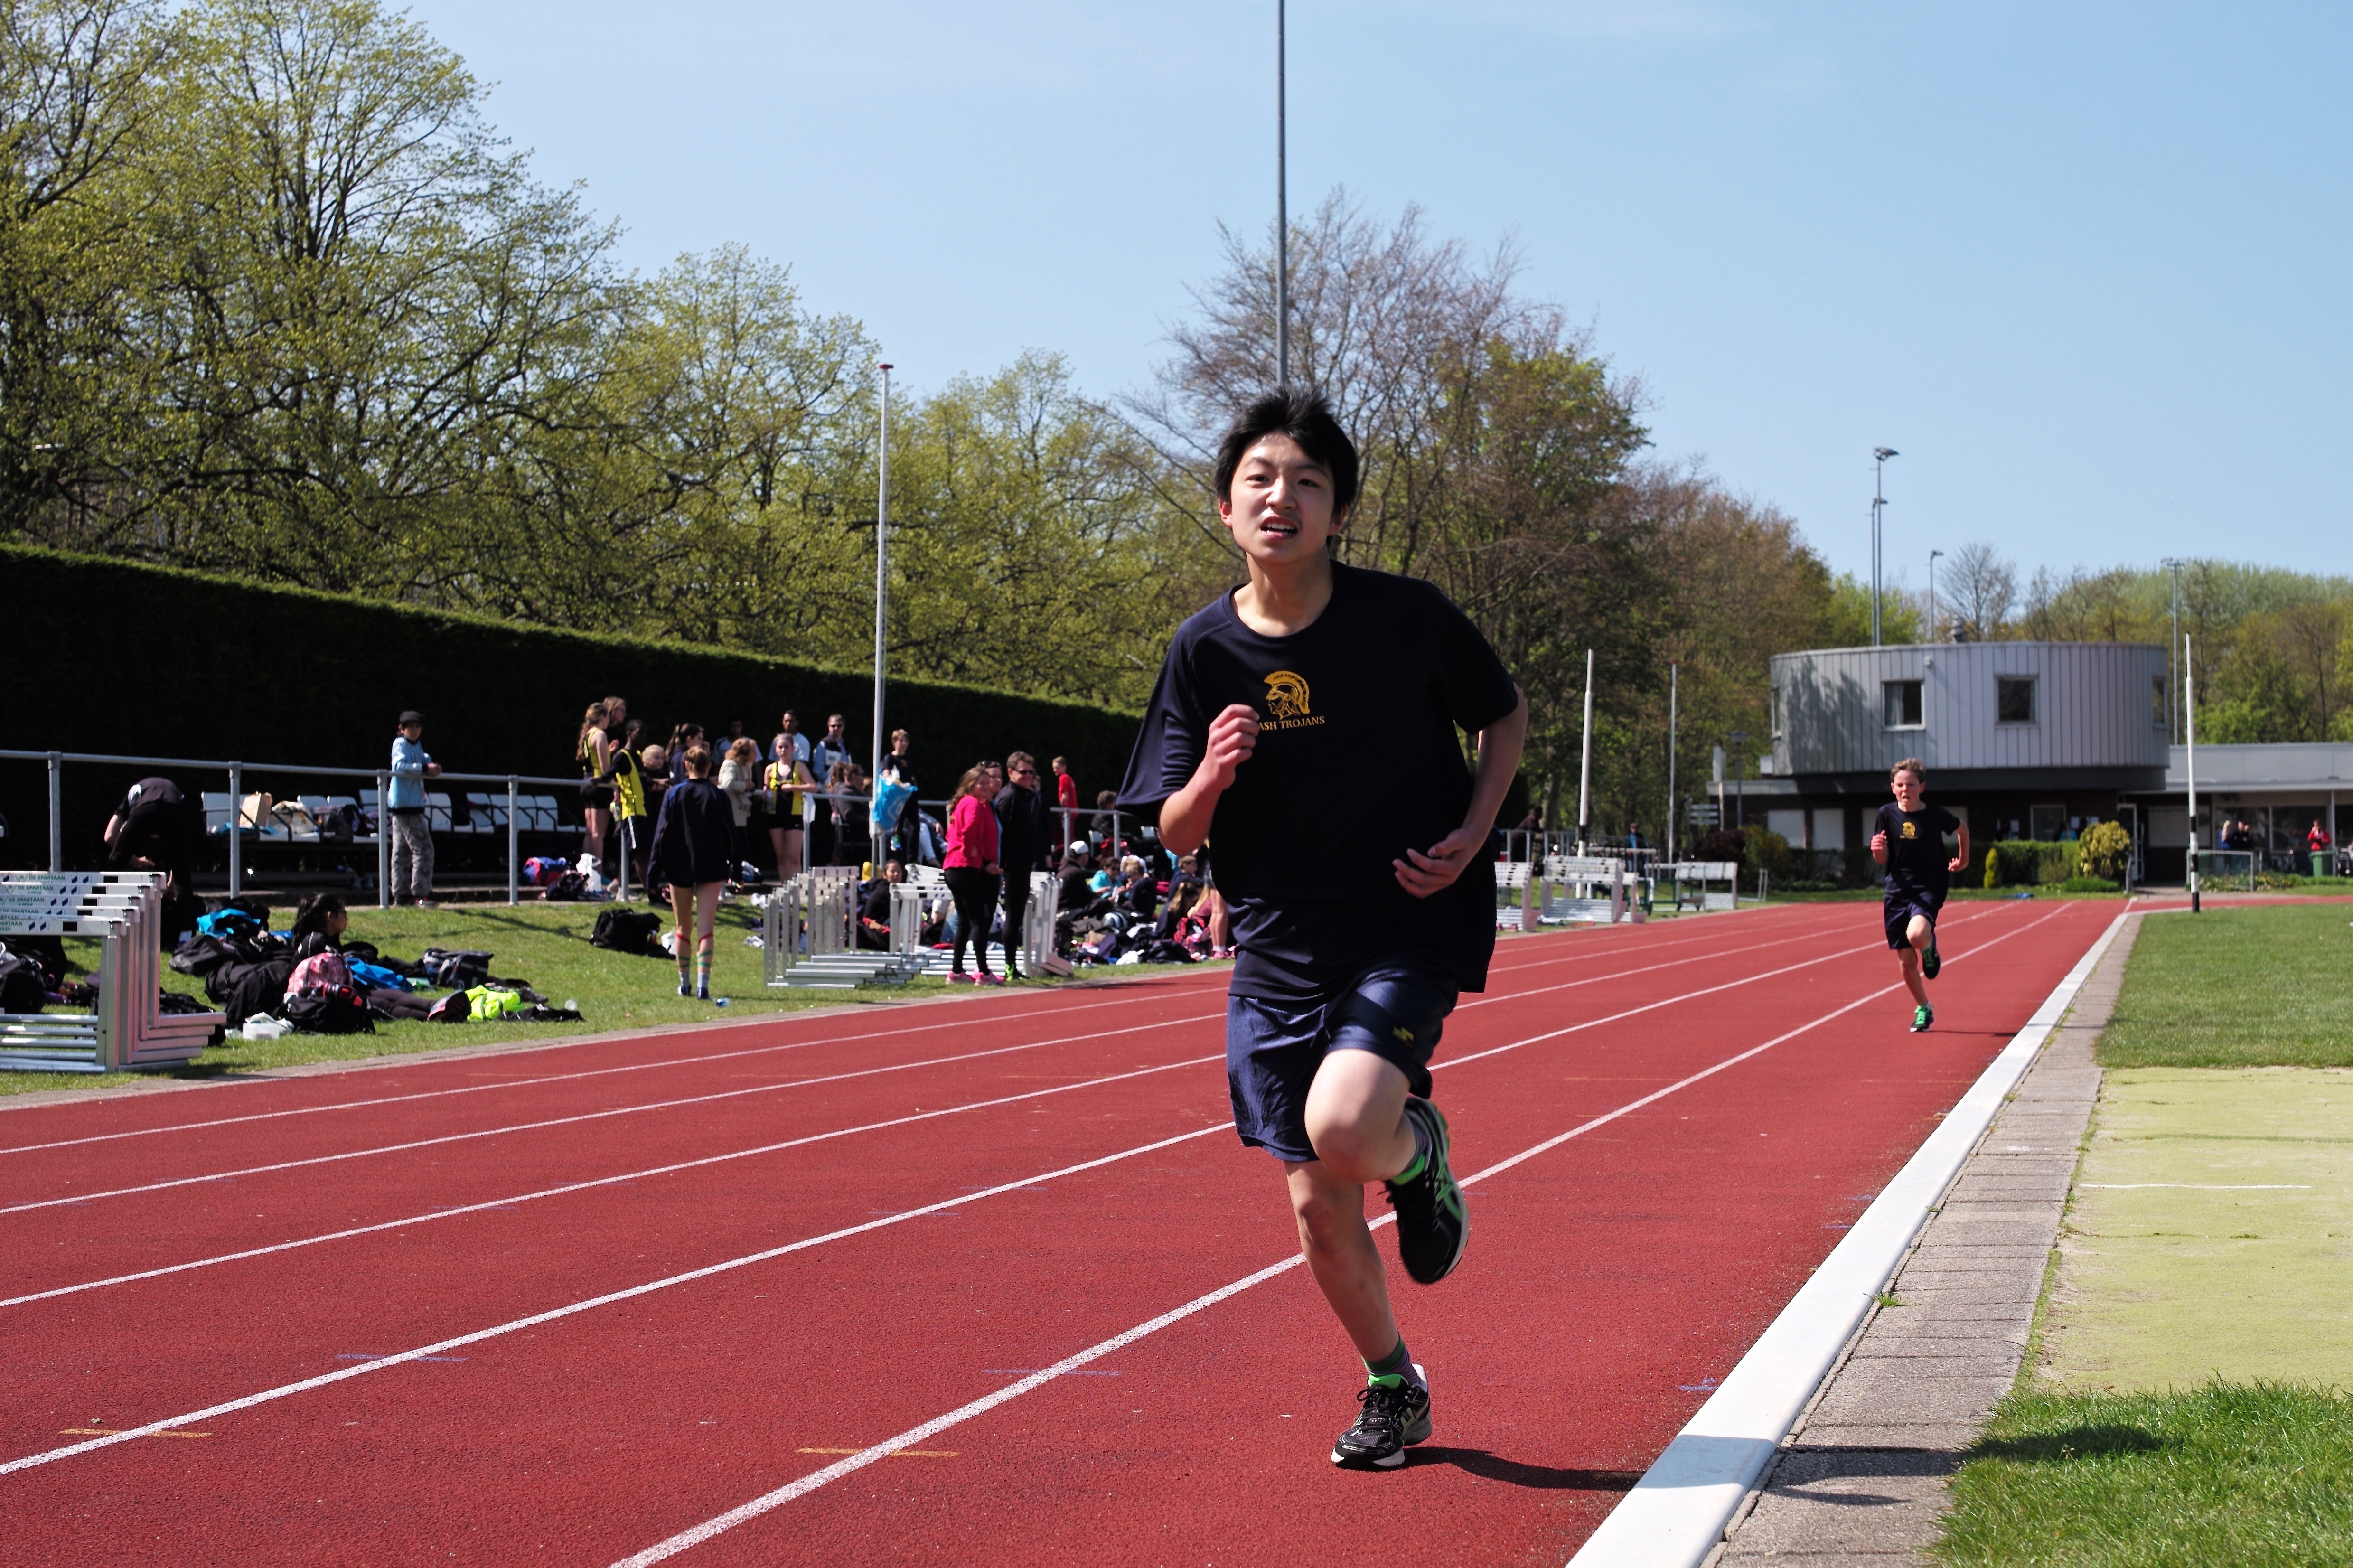
track, running, run, runner, ash, race, competition, holland, hague, netherlands, international, girls, m, american, sports, boys, 50, school, runners, championship, junior, leica, 240, summilux, varsity, athletics, meet, sprint, physical exercise, human action, endurance sports, duathlon, track and field athletics